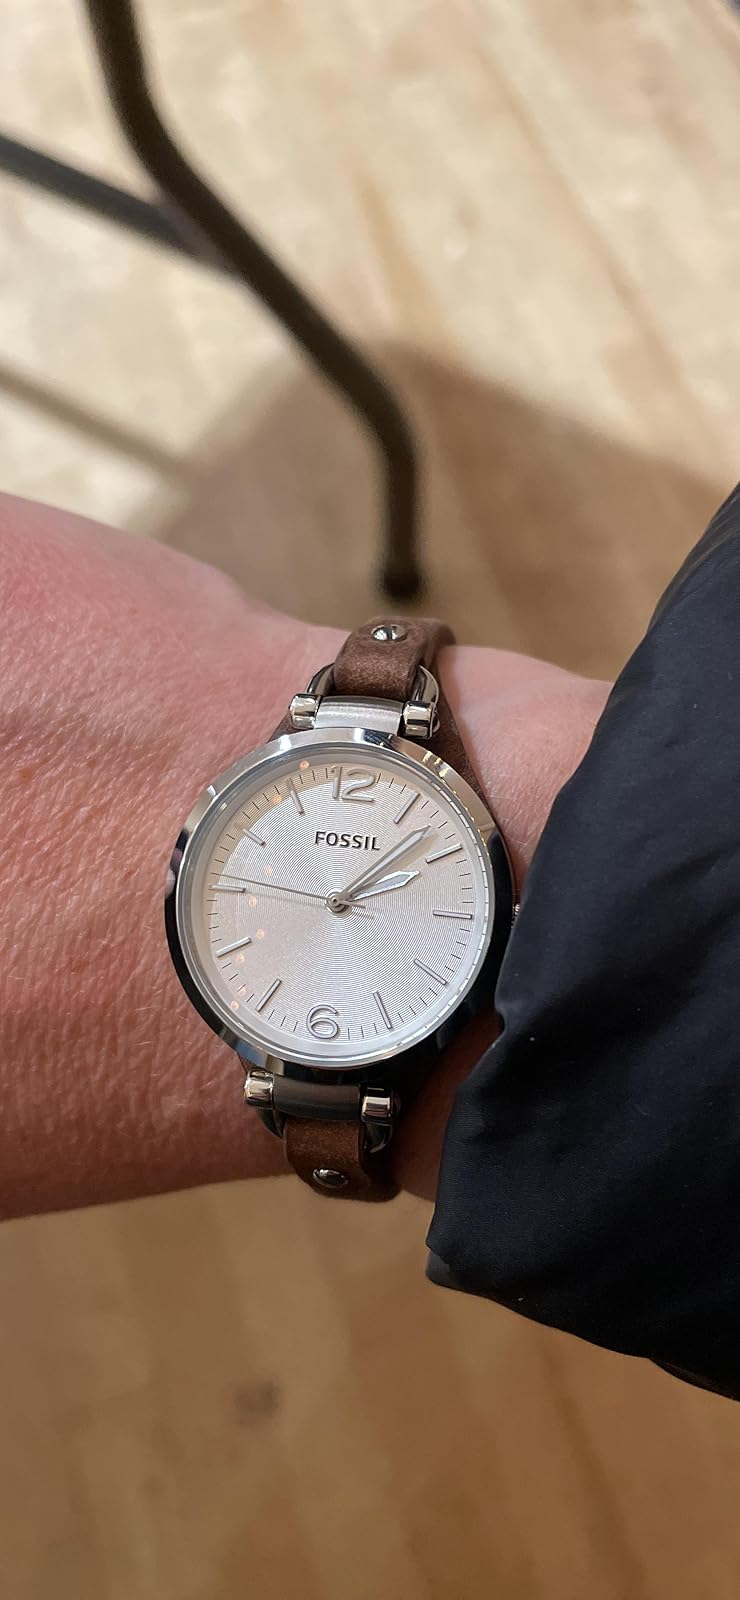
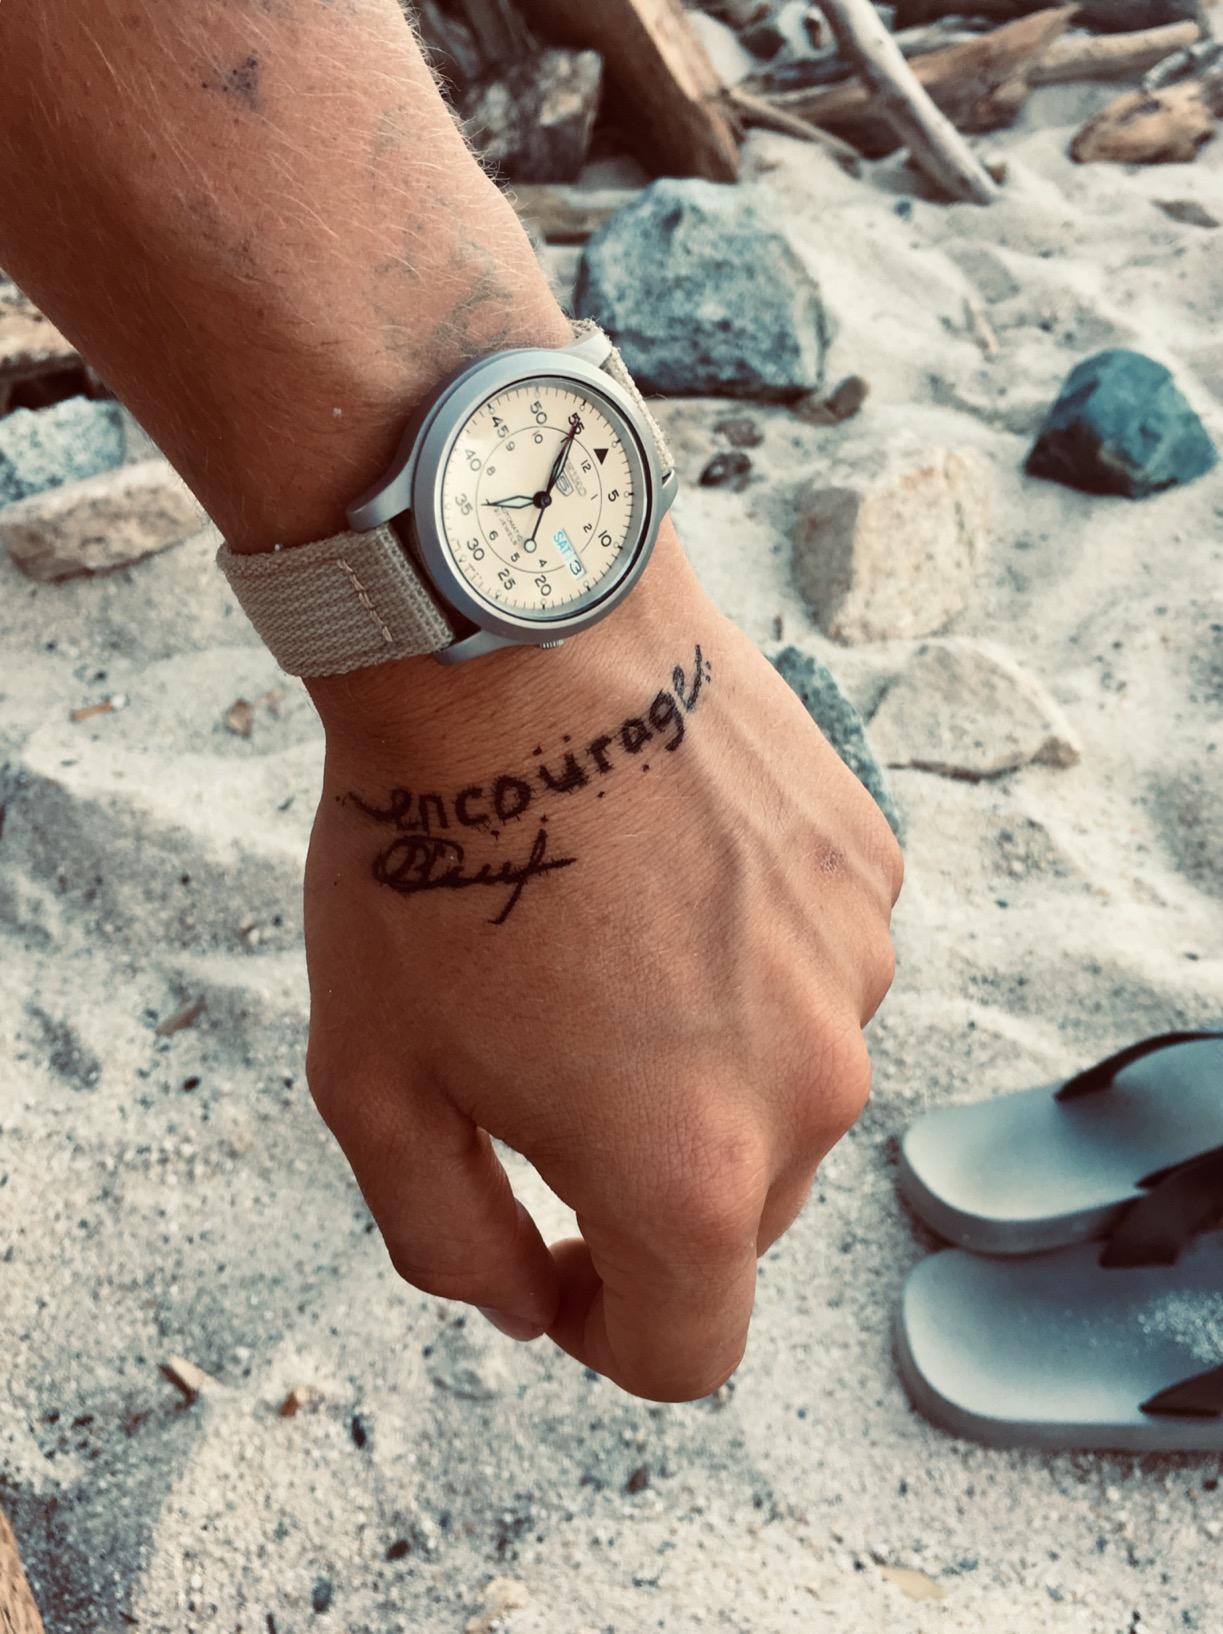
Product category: accessories_watch
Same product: no